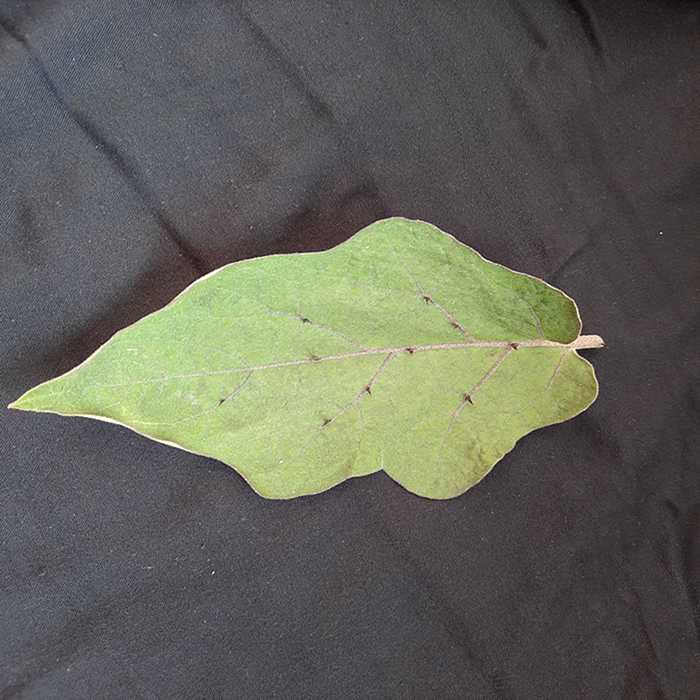
Plant: Eggplant
Label: Eggplant fresh leaf